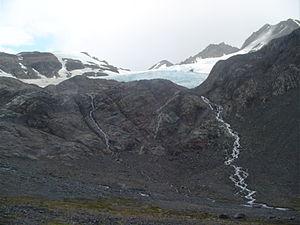
Le parc national Torres del Paine est un parc national du Chili situé entre la cordillère des Andes et la steppe de Patagonie. Administrativement, il appartient à la XIIᵉ région de Magallanes et de l'Antarctique chilien et à la province de Última Esperanza.